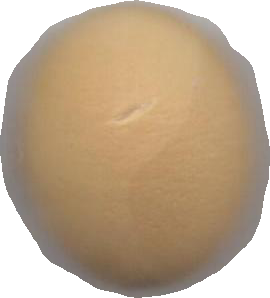
Variety: Grobogan